Binya, New South Wales

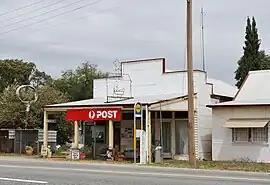
The General Store and Post Office at Binya

Binya is a farming community in the centre of the Riverina area of New South Wales, Australia. The village is situated about east of Griffith along Burley Griffin Way, heading in the direction of Ardlethan.